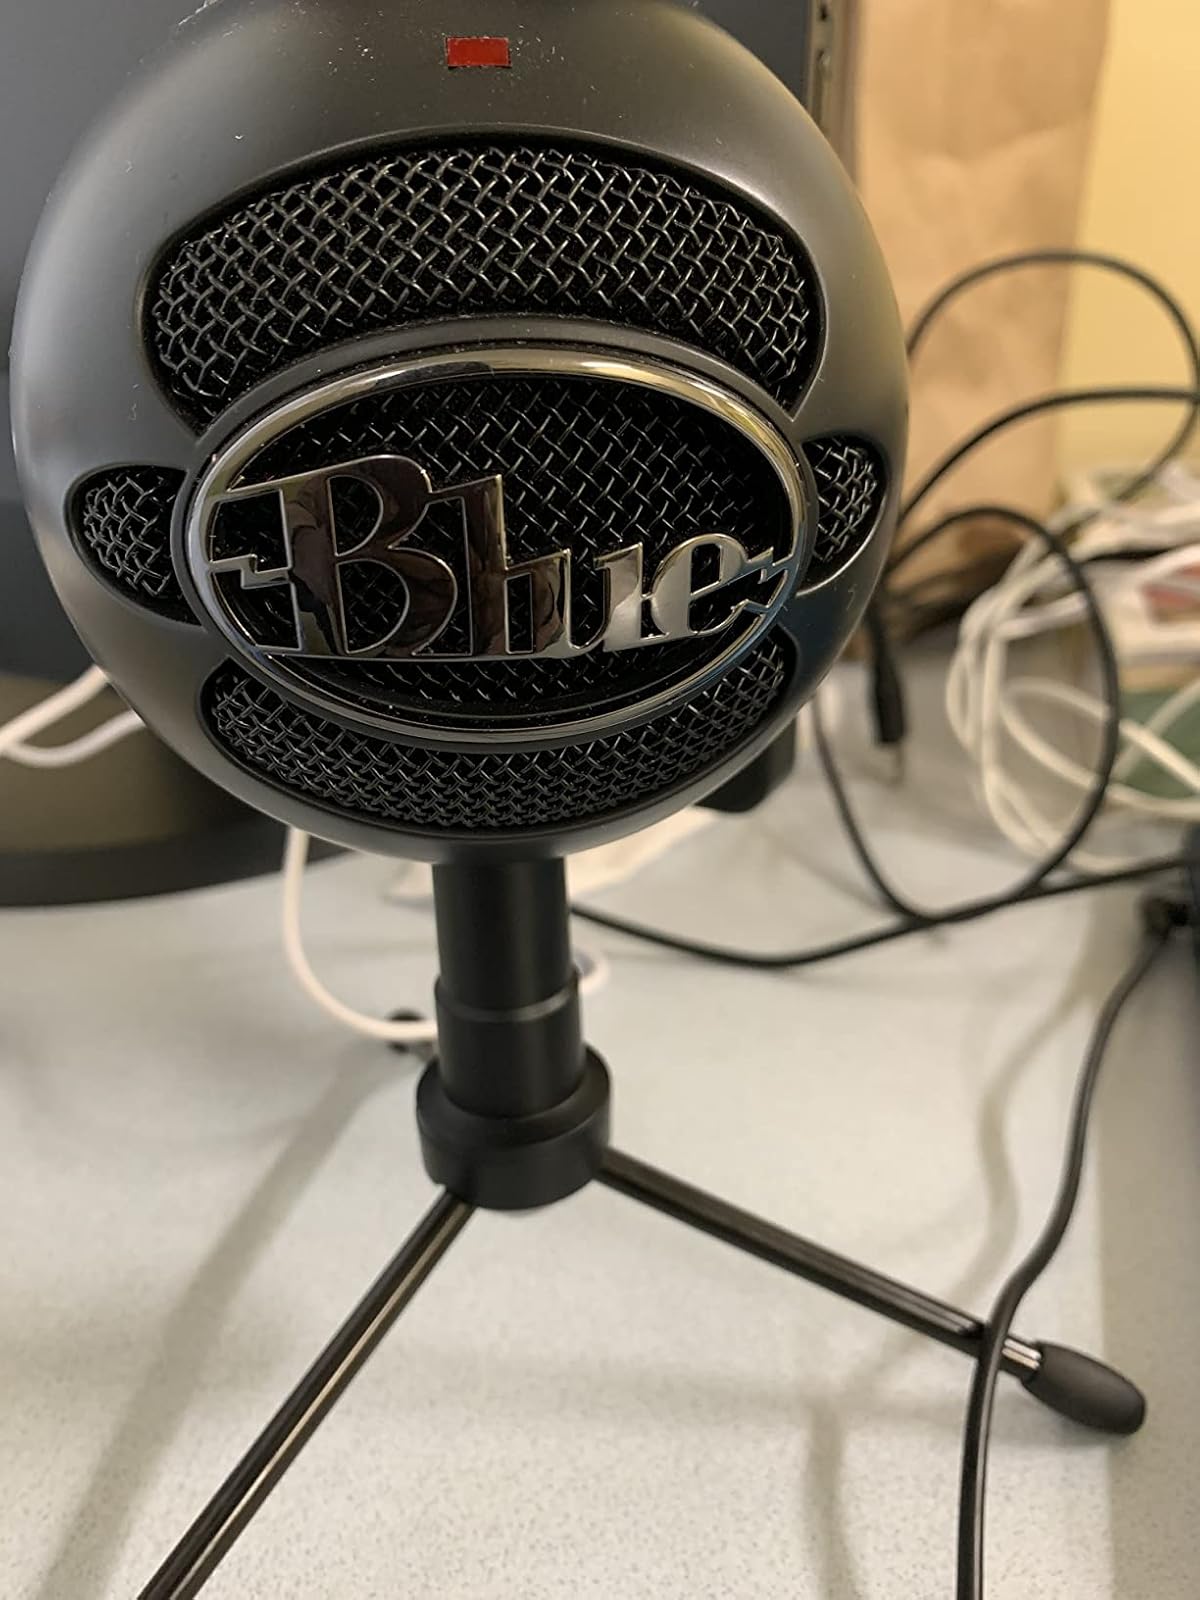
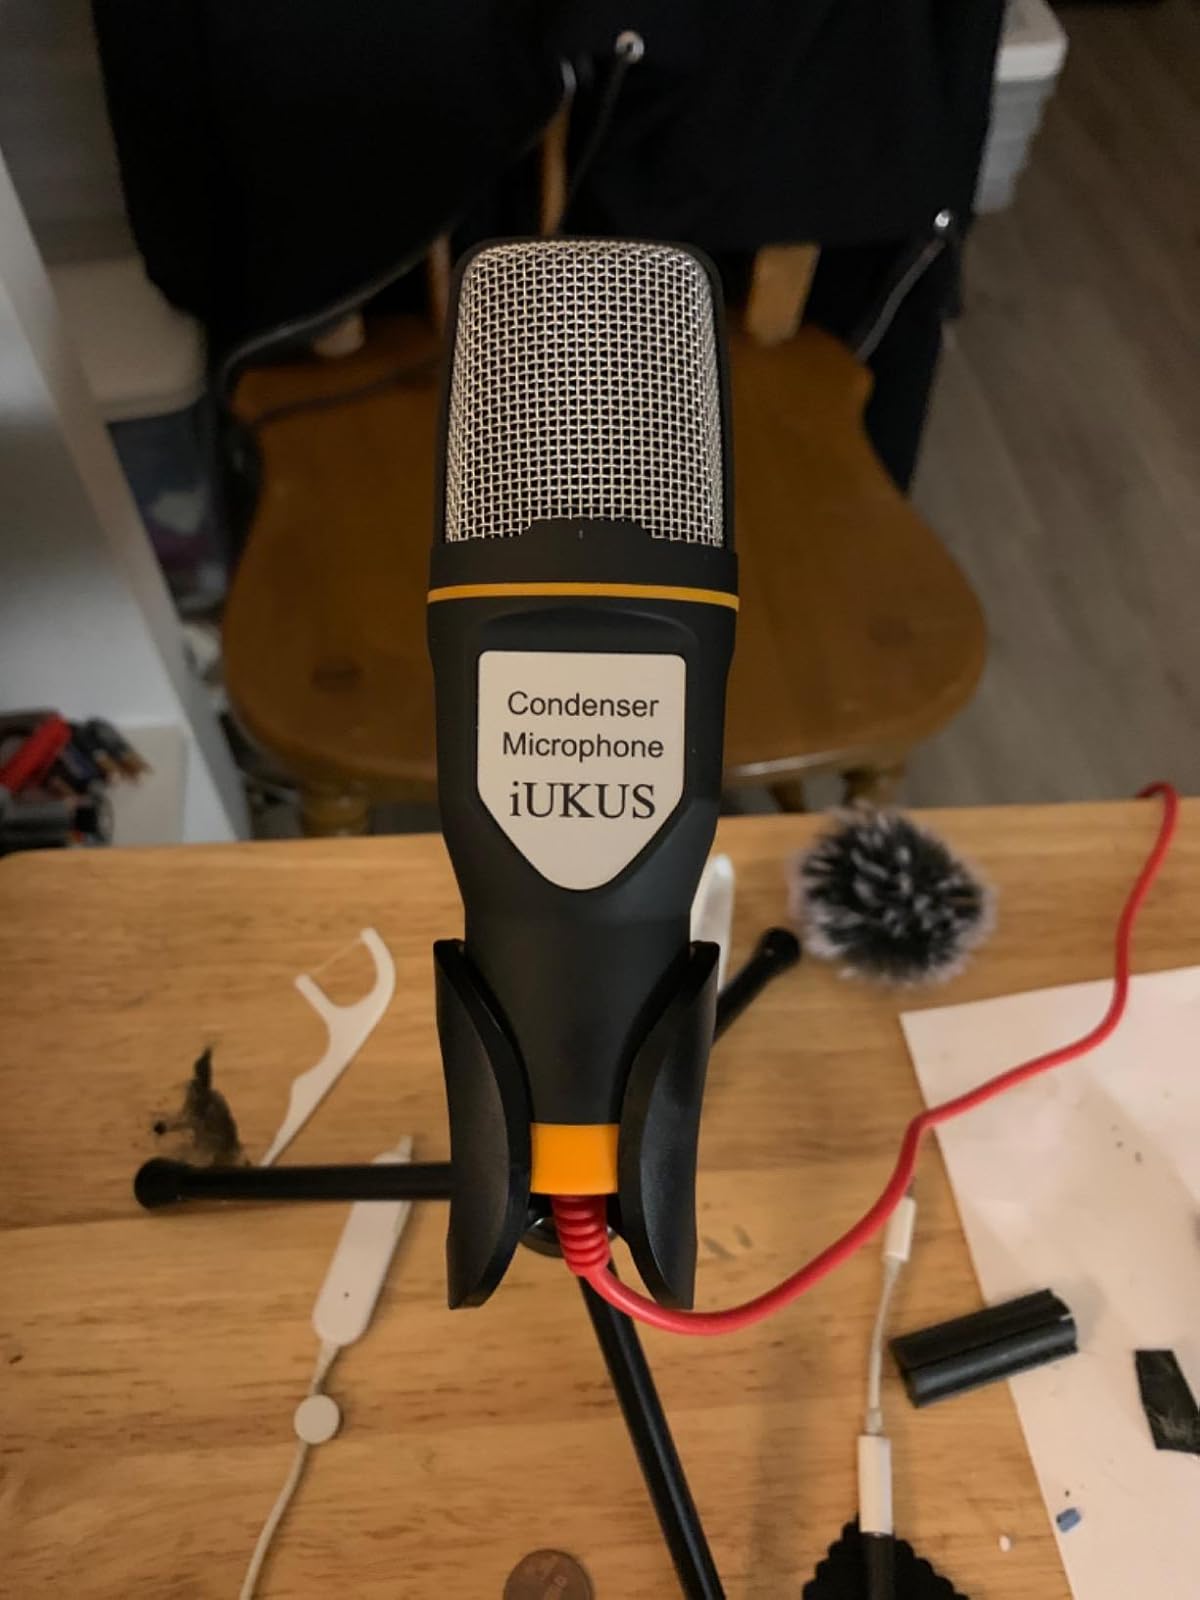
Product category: microphone
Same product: no